Goodbye Golovin

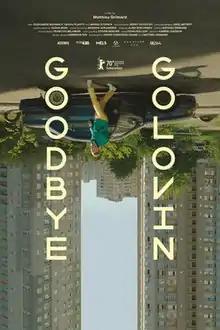
Film poster

Goodbye Golovin is a Canadian short drama film, directed by Mathieu Grimard and released in 2019. The film stars Oleksandr Rudynskyi as Ian Golovin, a young man in Ukraine who is considering whether to emigrate to a new country for a shot at a better life after the death of his father.